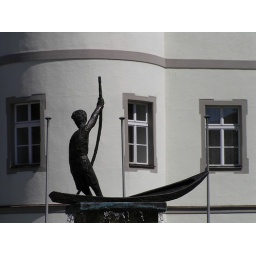
Check out the windows in the background - the building is an old monastery in Bavaria!